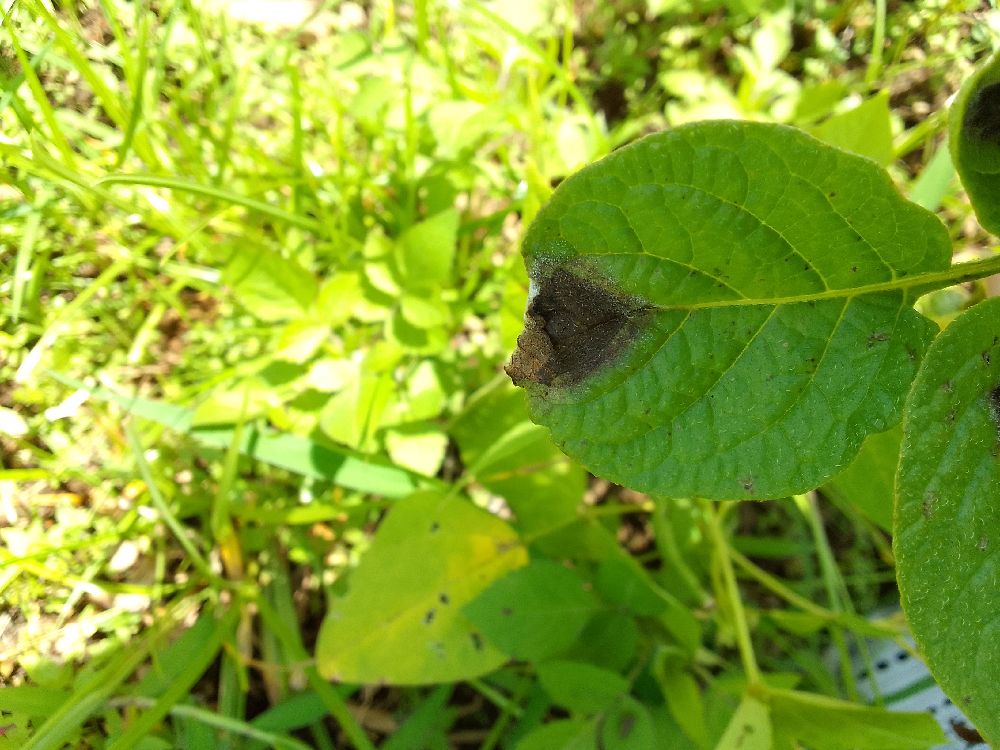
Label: Late blight